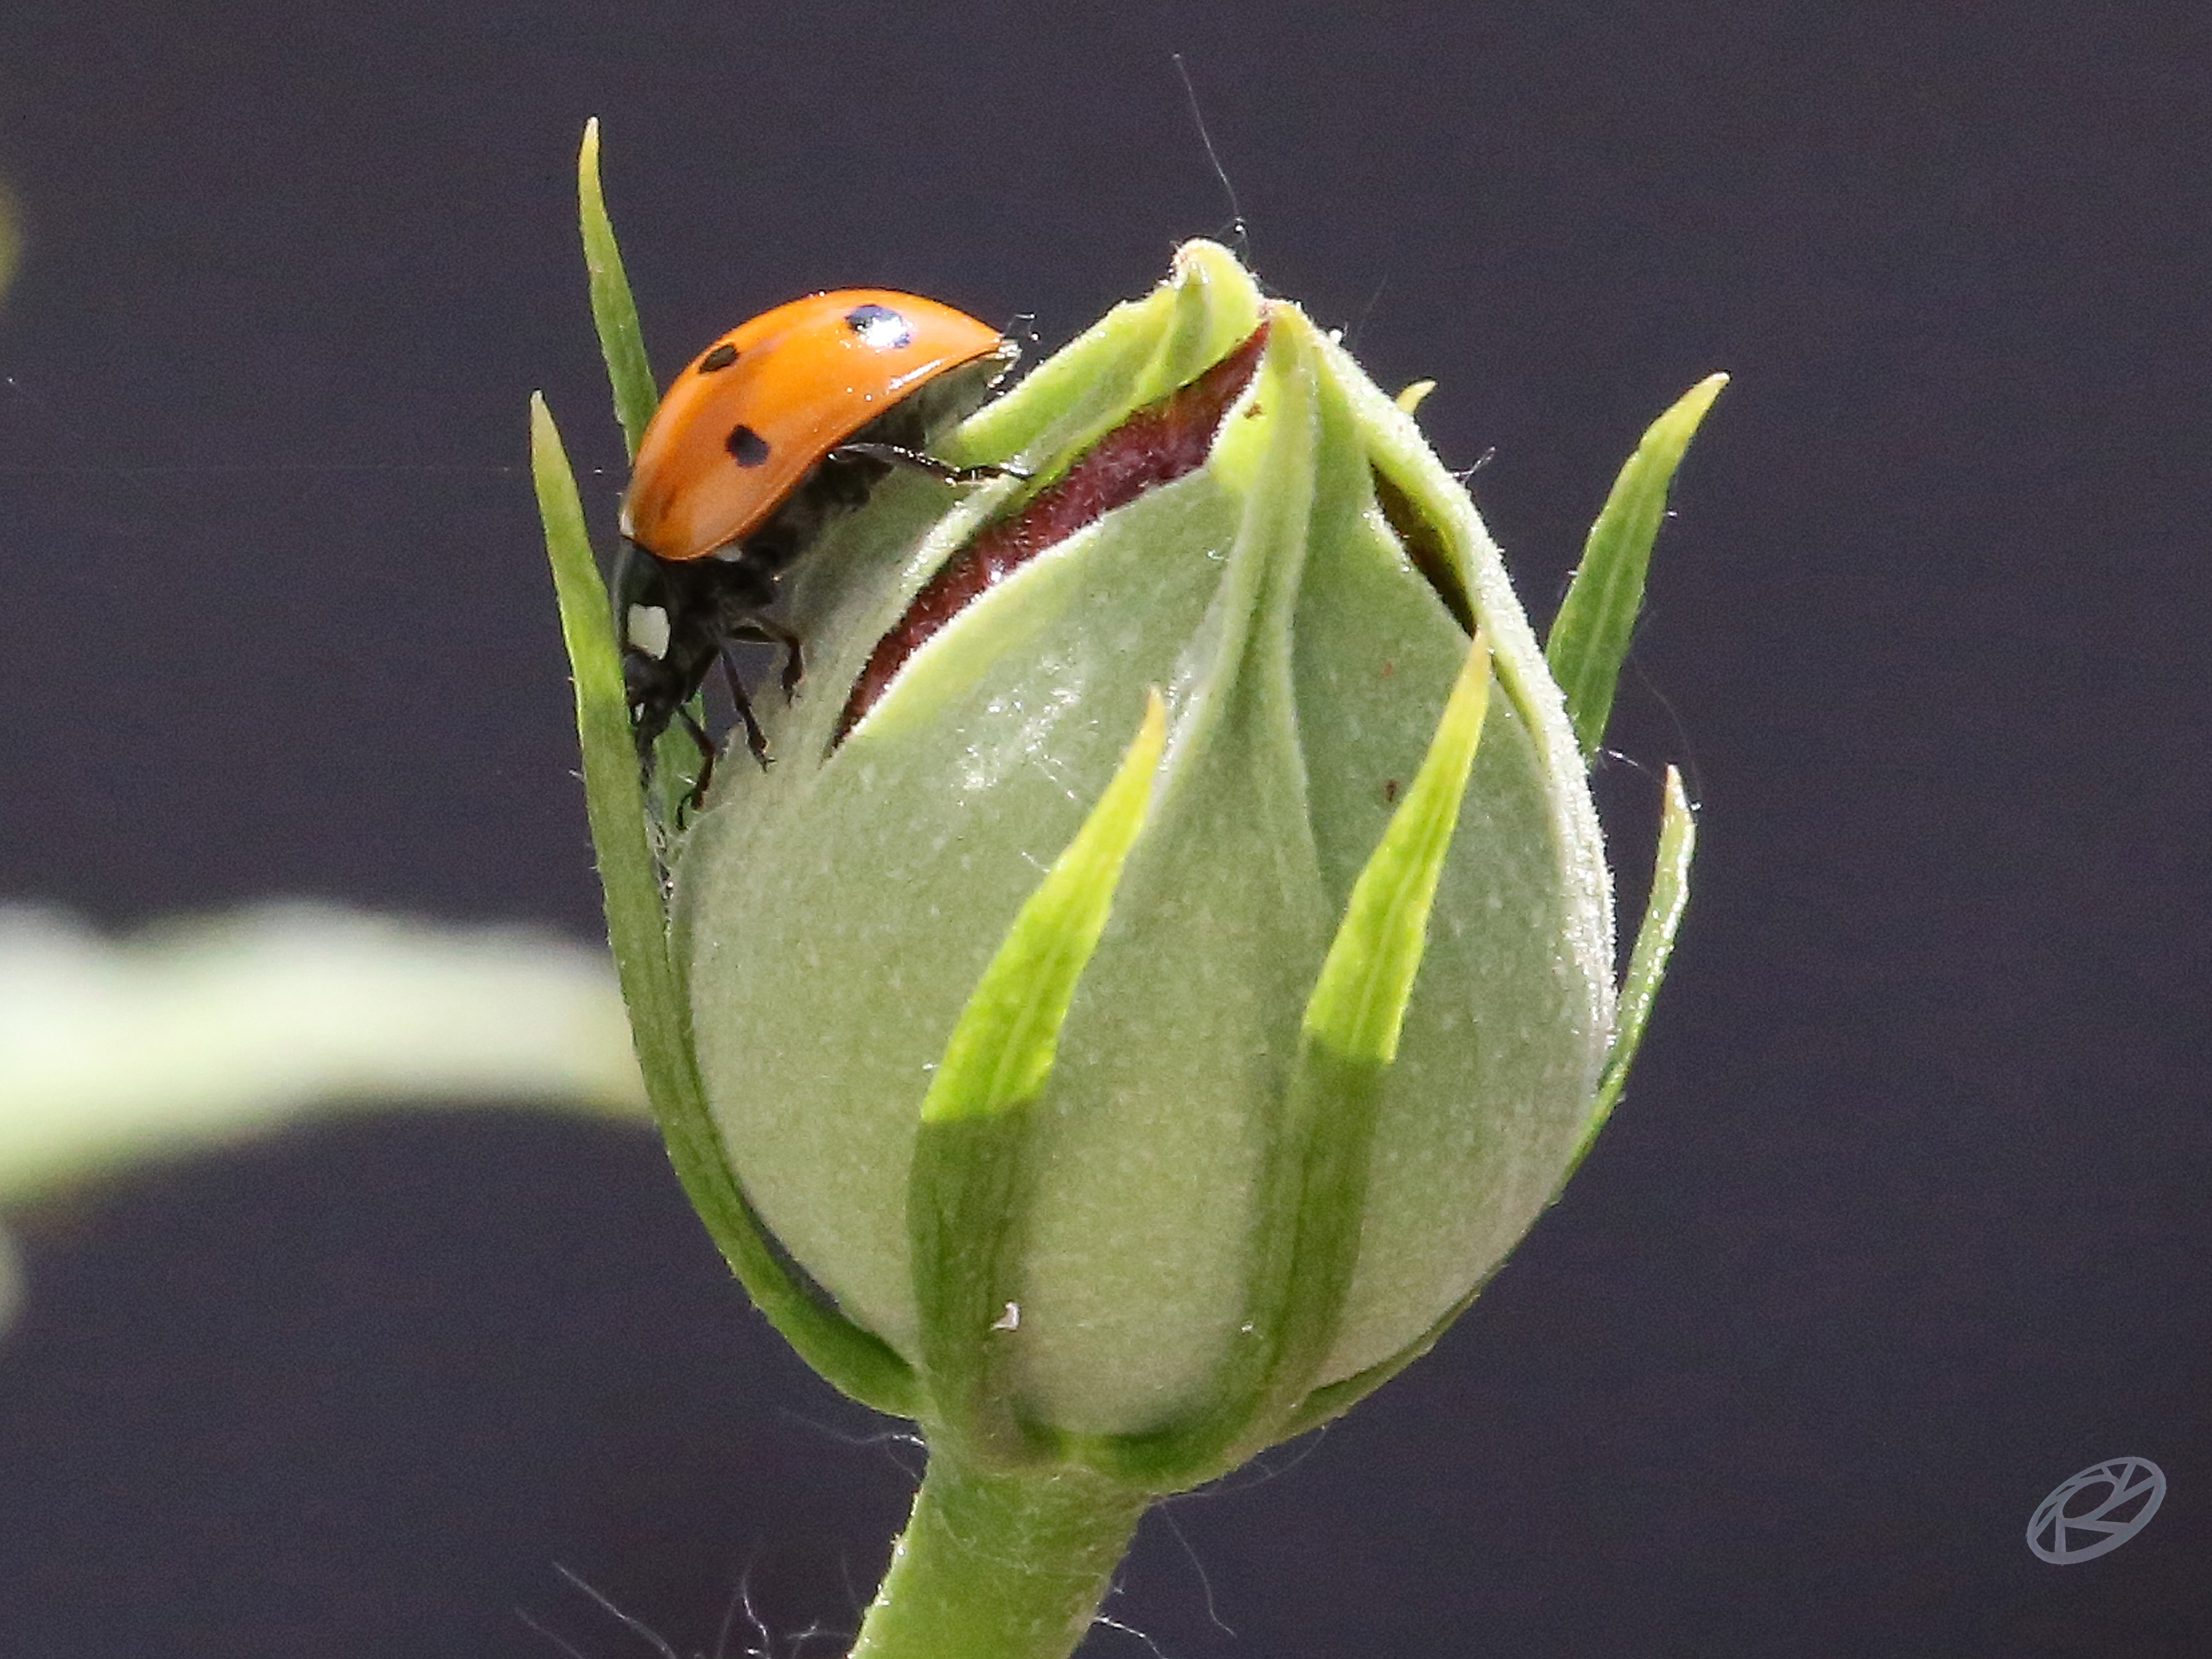
blossom, plant, photography, leaf, flower, petal, bloom, spring, green, insect, ladybug, botany, yellow, close, flora, fauna, ladybird, invertebrate, close up, bud, beetle, macro photography, leaf beetle, plant stem